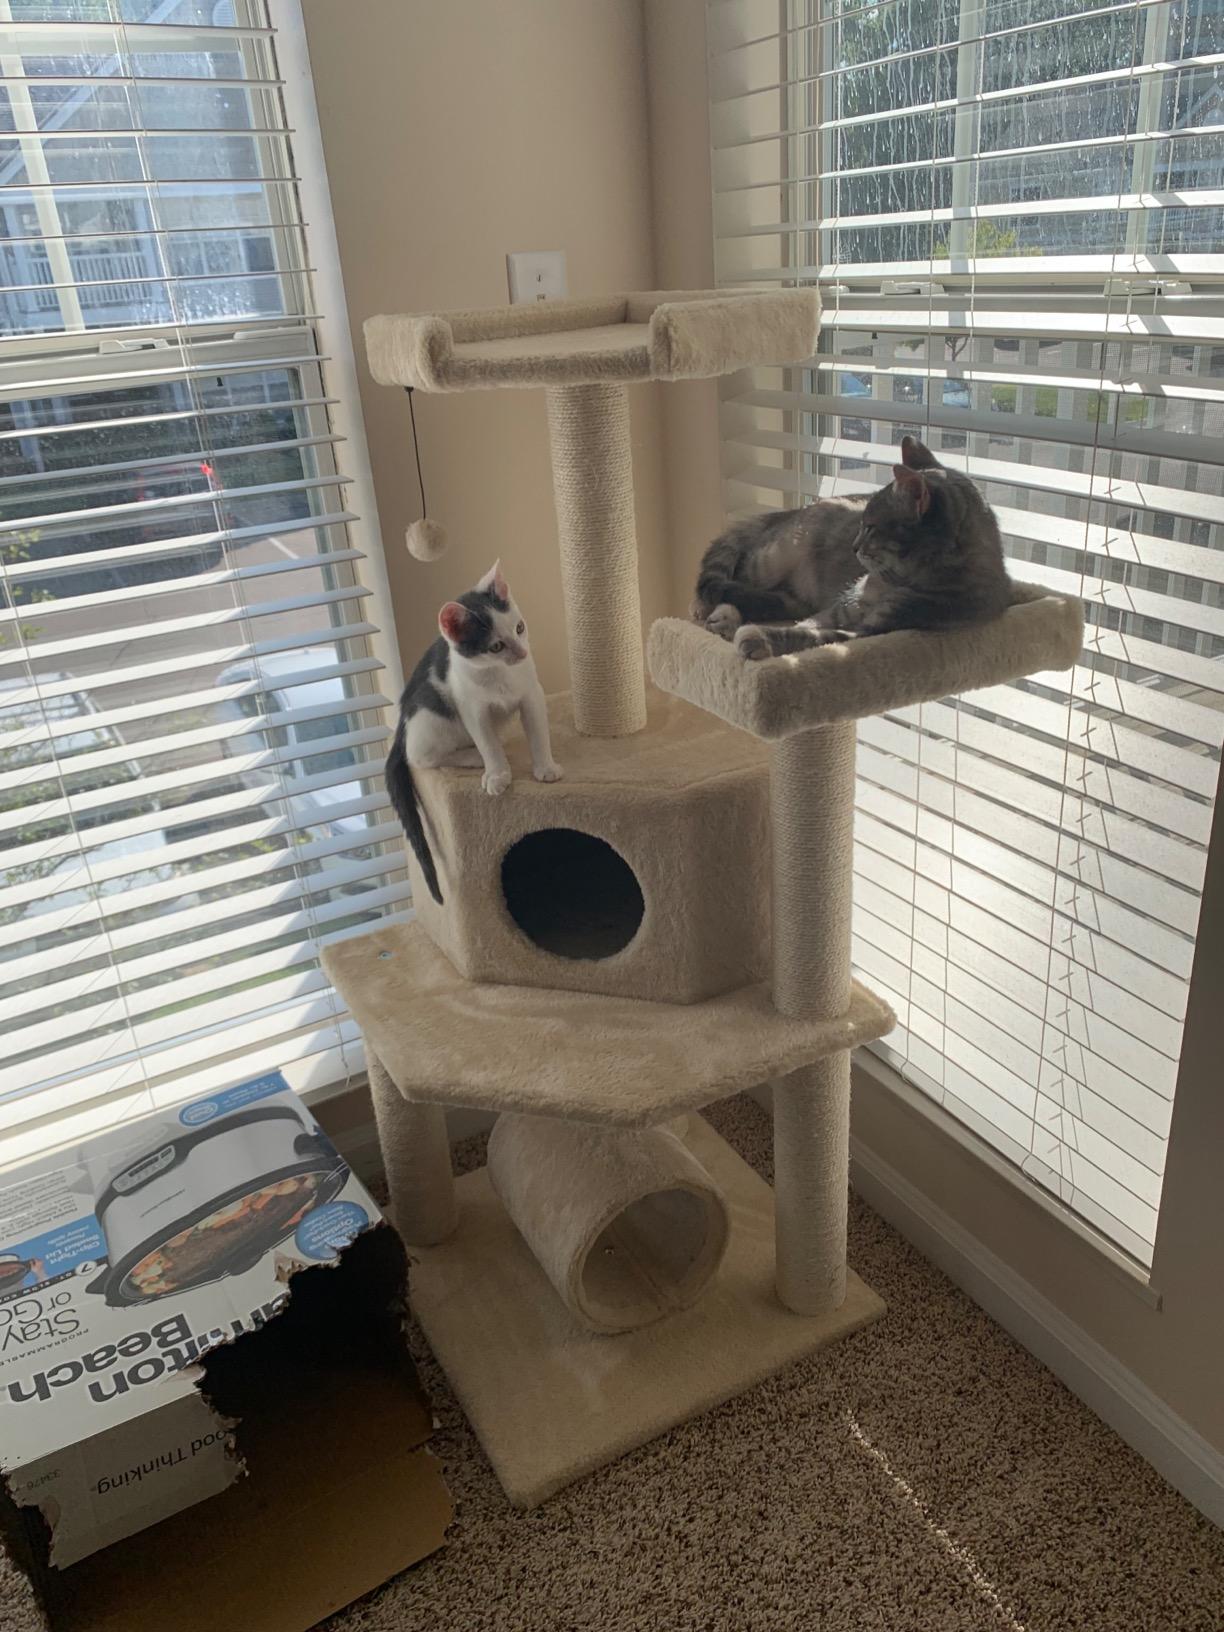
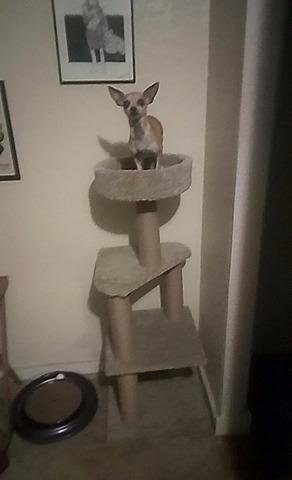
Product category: items_cat tree
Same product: no